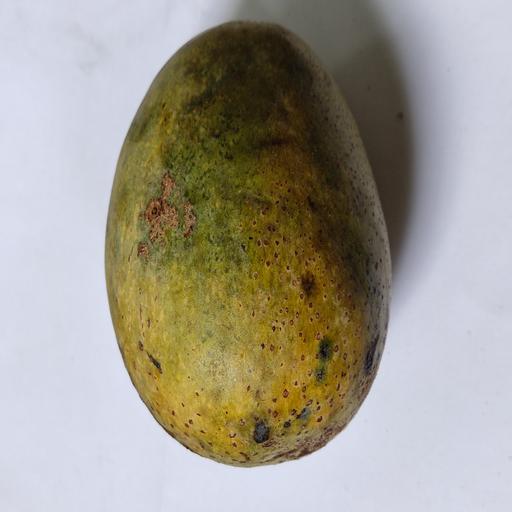
Crop type: Mango_Himsagar